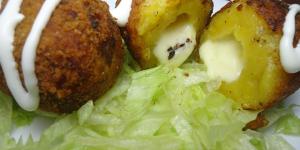
molotes de platano con queso